5 Beekman Street

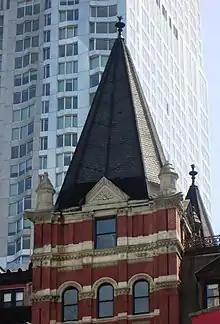

South of the Temple Court Building and Annex is the Beekman Residences tower, completed in 2016 to a design by Gerner Kronick + Valcarcel Architects. The tower contains of space, situated on a lot. Its height was possible because of the transfer of unused air rights from the Temple Court Building. There are two pyramidal peaks at the top of the tower, which were inspired by the pyramidal roofs of the Temple Court Building. The facade of the Beekman Residences tower is made of concrete, glass, and metal. It consists of full-height windows set between piers made of concrete slabs. There are three double-height sections of the facade that have patterned engravings, modeled after the Temple Court Building's atrium, in place of windows.